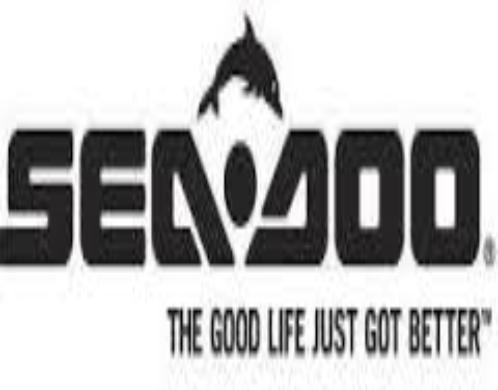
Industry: Sports